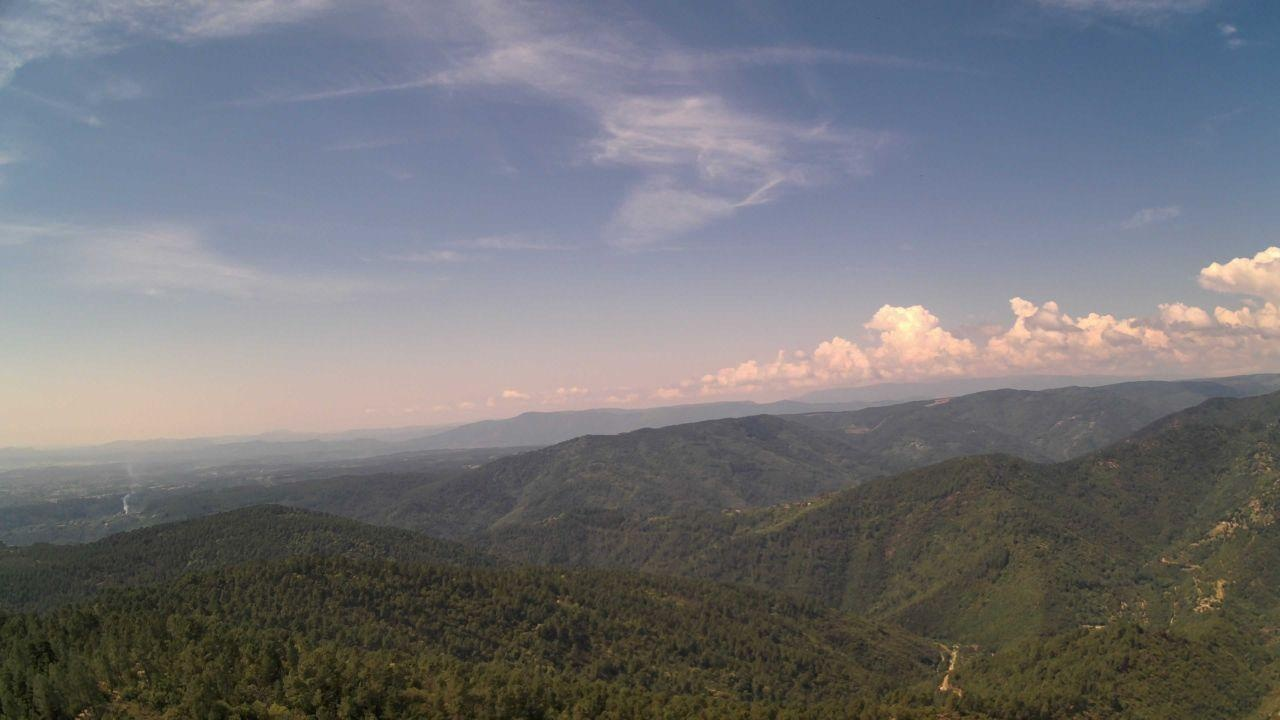
Fire: no
Smoke: yes